Question: What shape is the sign?
Tambaya: Menene siffar alamar?
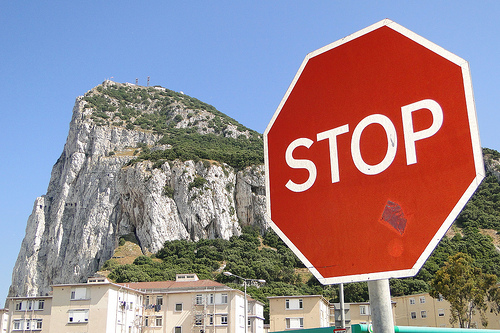
Answer: Octagon.
Amsa: Octagon.